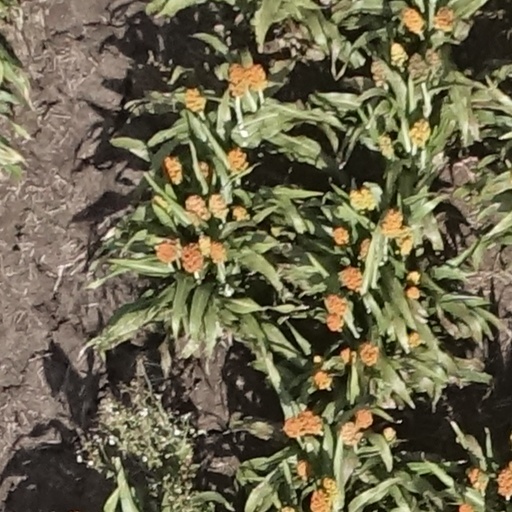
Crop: sorghum